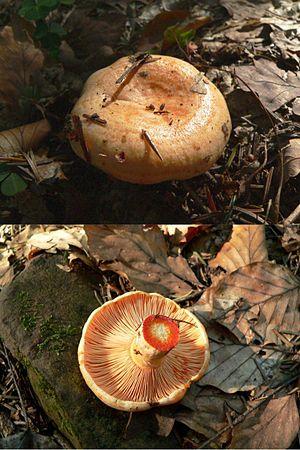
La montagne de Lure est une montagne des Préalpes de Haute-Provence, située dans le département des Alpes-de-Haute-Provence. Elle appartient à la même formation géologique que le plateau d'Albion, qu'elle jouxte, et le mont Ventoux. Cette chaîne s'allonge sur 42 kilomètres de long, culmine au signal de Lure et présente un relief très contrasté entre l'adret calcaire, coupé de combes et de vallons, et l'ubac marneux, où s'accumulent monts et ravins.
Les champignons du genre Lactarius sont des basidiomycètes de la famille des Russulaceae, présentant des sporophores fragiles ayant la particularité d’exsuder un lait plus ou moins abondant lorsqu’ils sont blessés ou coupés.